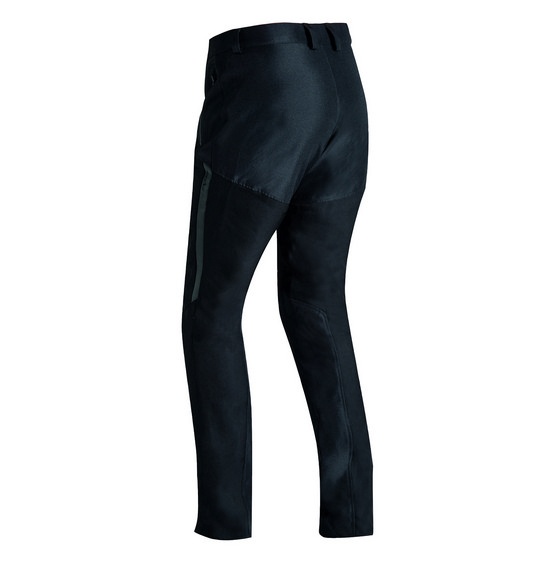
Ixon FRESH Pant Black - Summer Mesh
Maximum temperatures: maximum air flow! The FRESH PANTS are quite simply the most breathable trousers in the Ixon collection. Features: Outer materials: Hard Mesh, Polyester 600D Thermal comfort: maximum ventilation with very wide Hard Mesh panels from thighs to ankles + fixed Mesh lining Protections: CE Level 1 flat protections on knees Reflective panels on thighs Slim fit Fastening: zip and snap fastener Pockets: 2 hand pockets Comfort: strip of stretch fabric inside thighs
Brand: IXON
Category: Vehicles & Parts > Vehicle Parts & Accessories > Vehicle Safety & Security > Motorcycle Protective Gear